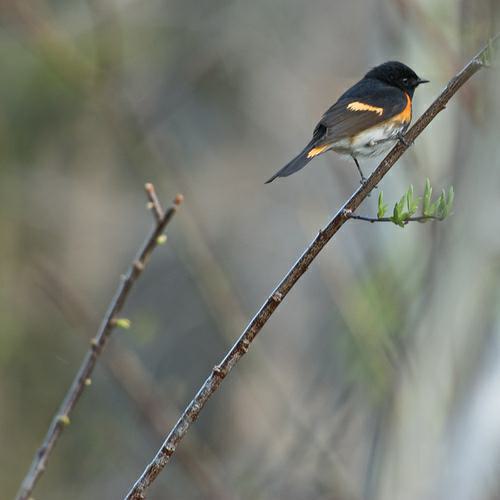
A photo of a american redstart